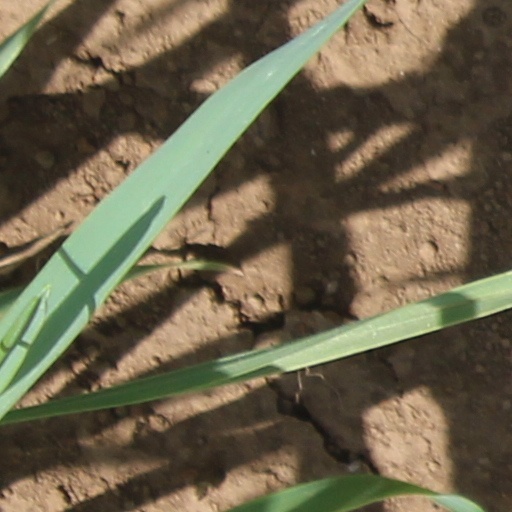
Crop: wheat